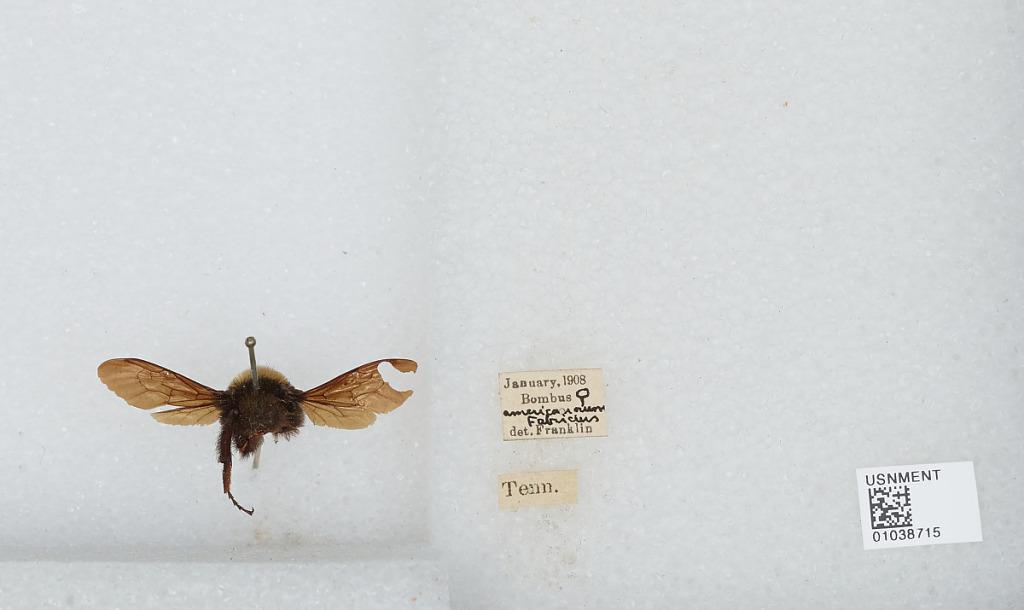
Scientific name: Bombus (Fervidobombus) pensylvanicus pensylvanicus (De Geer)
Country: United States
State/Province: Tennessee
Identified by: Franklin